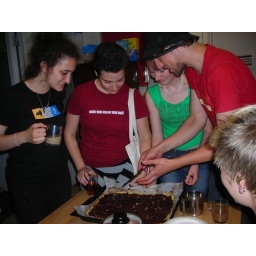
birthday cake in the russian kitchen